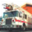
Label: truck